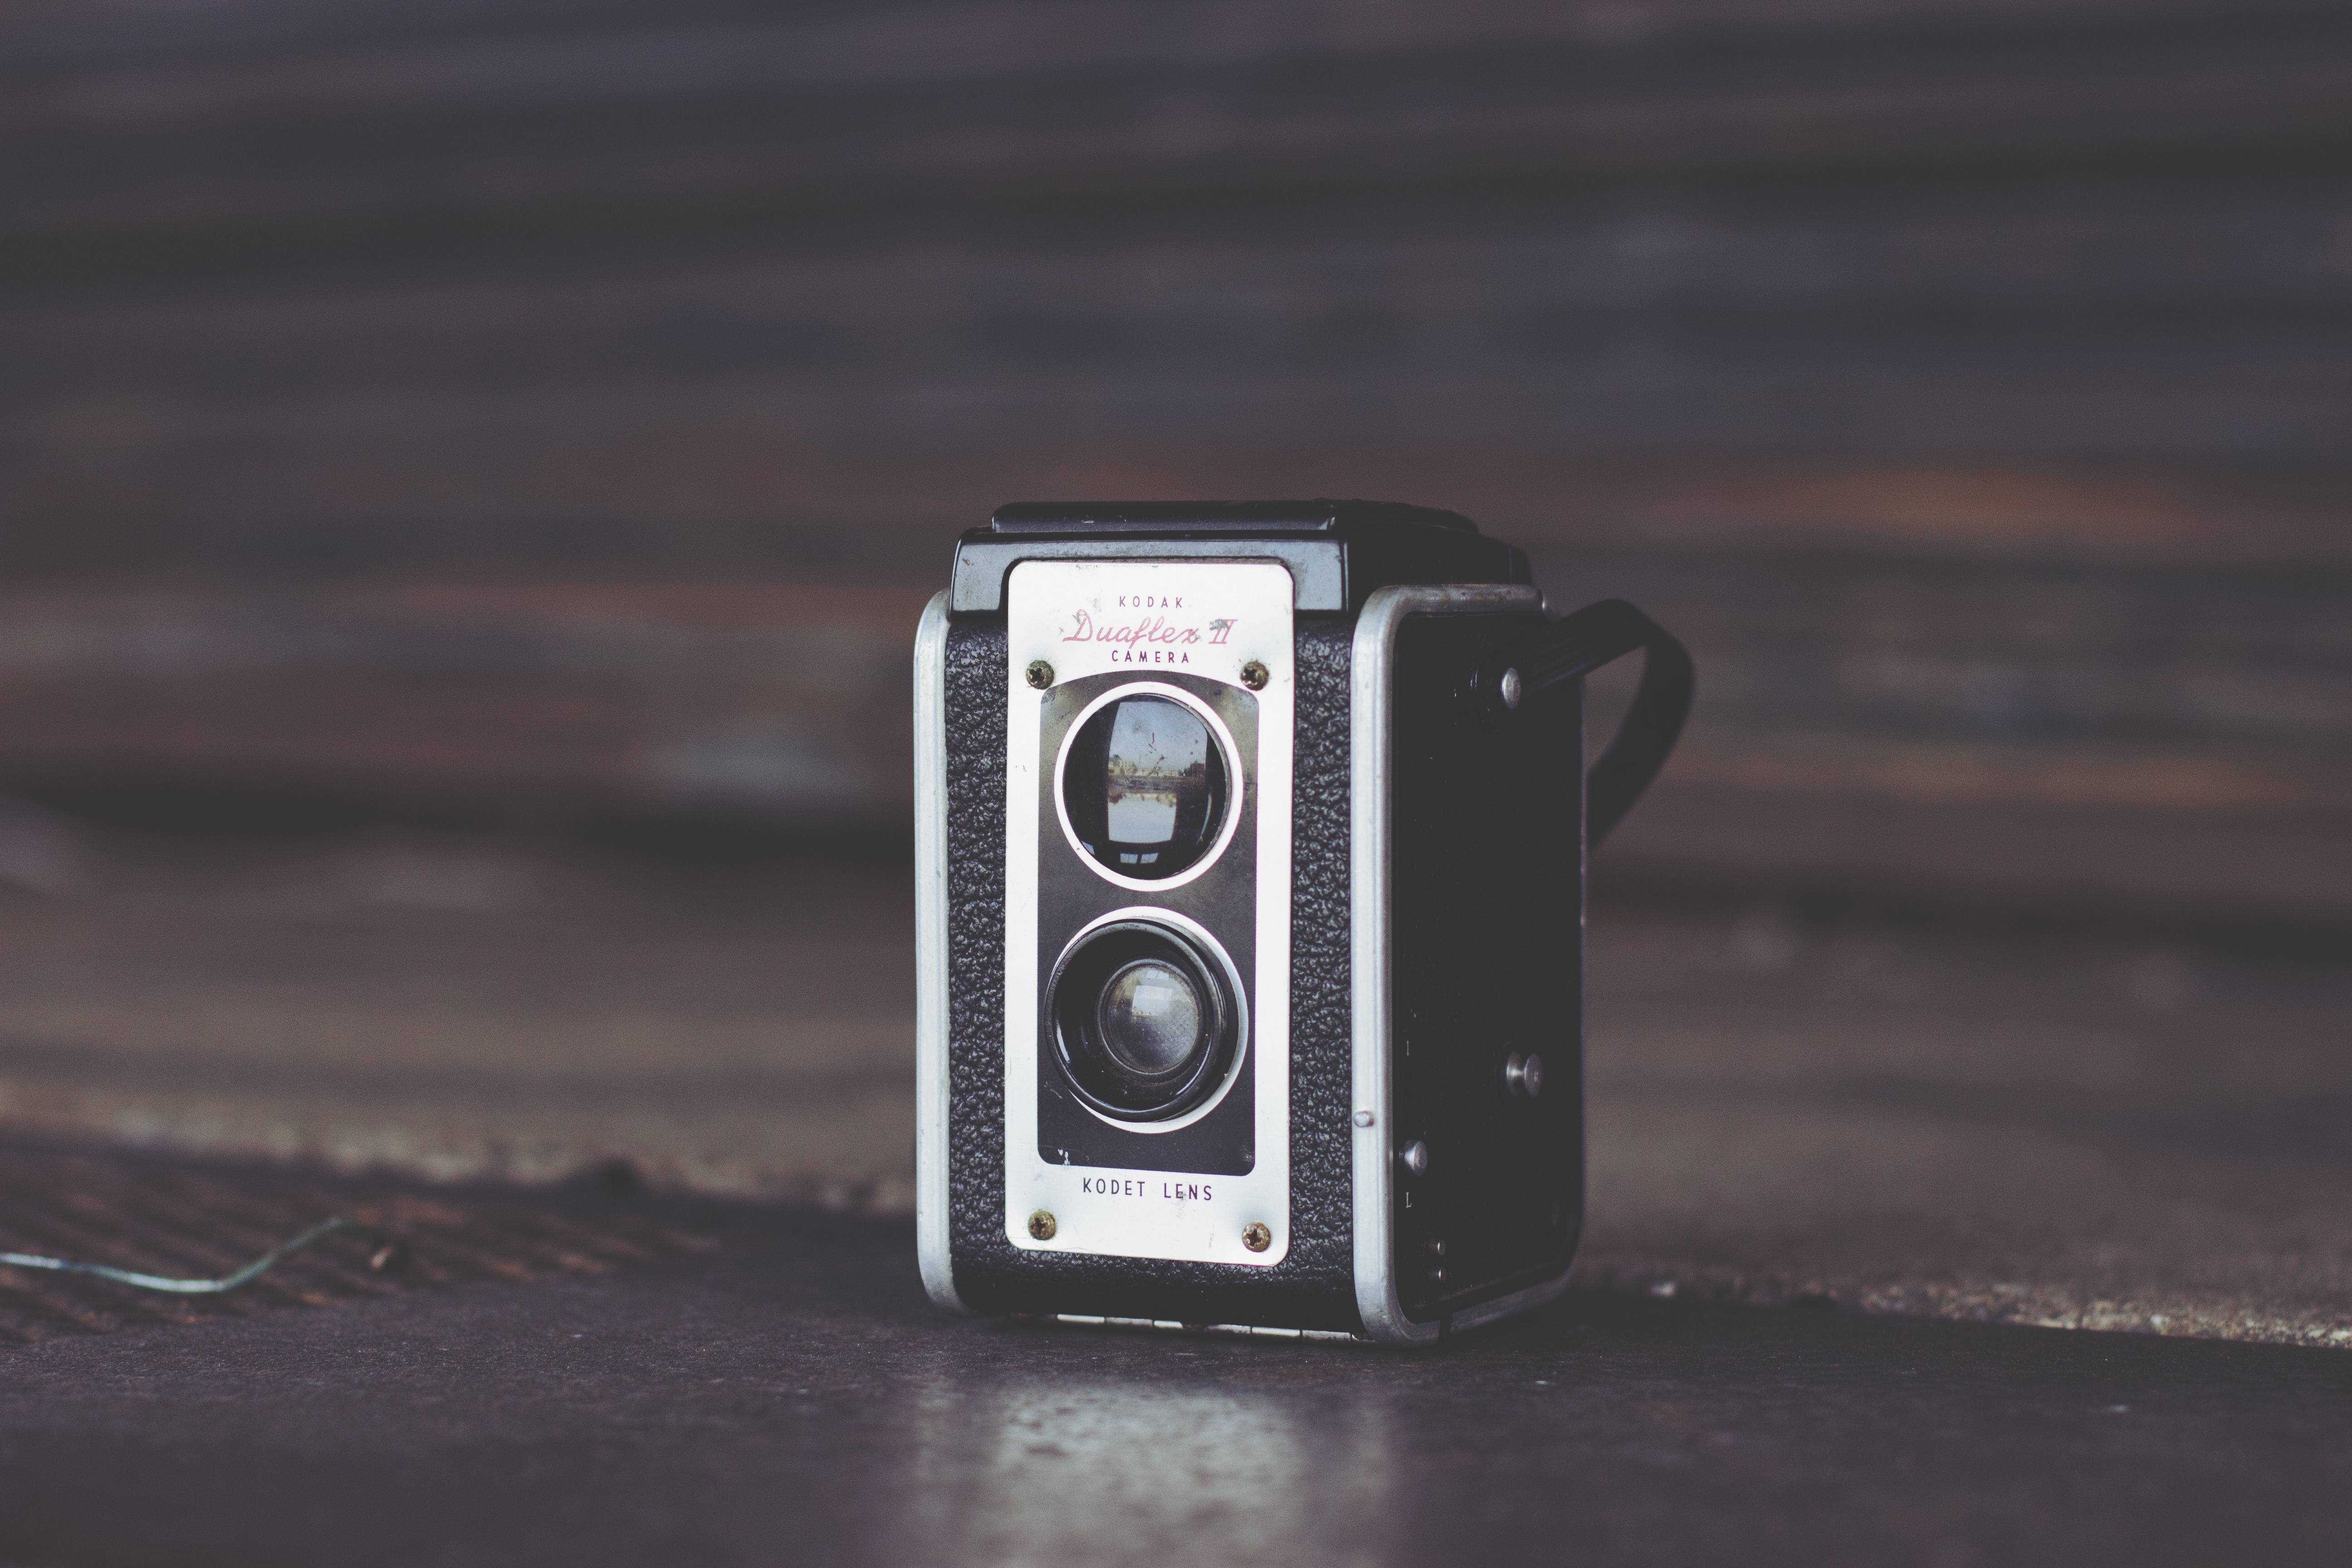
hand, white, camera, vintage, old, macro, gadget, black, mobile phone, digital camera, electronics, cameras optics